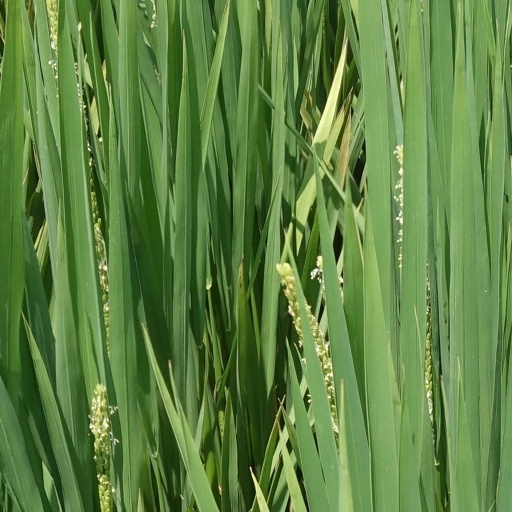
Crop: rice